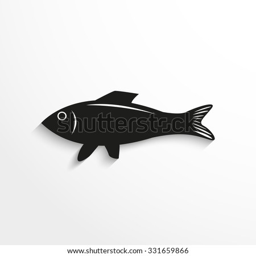
a dish of fresh fish .